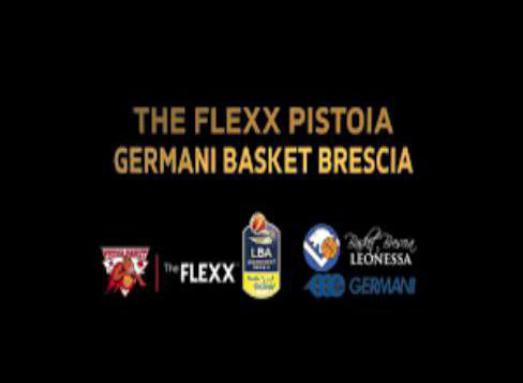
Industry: Clothes